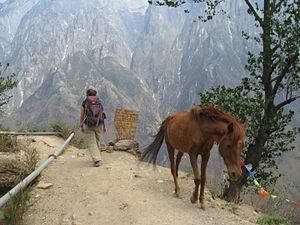
Cheval alezan à Lijiang, Yunnan, Chine
Le poney du Yunnan est une race chevaline originaire du Yunnan en Chine, notamment de la préfecture autonome bai de Dali et du Lijiang, où il est traditionnellement élevé par les Naxi. Il en existe plusieurs types, mais les distinctions entre eux ne sont pas claires. Le Lijiang est particulièrement renommé, le « nouveau Lijiang » est issu d'un élevage sélectif sur ce dernier, après 1944. Très réputé comme animal de travail au XXᵉ siècle, le poney du Yunnan est recherché par les agriculteurs chinois qui viennent parfois de très loin pour se fournir sur la foire aux chevaux de Lijiang. Il connaît un net déclin de population au début du siècle suivant. Les études génétiques mettent en évidence sa riche diversité, et donc l'importance de le préserver. Toujours populaire en Chine, le poney du Yunnan est mis à l'honneur sur l'ancienne route du thé et des chevaux.